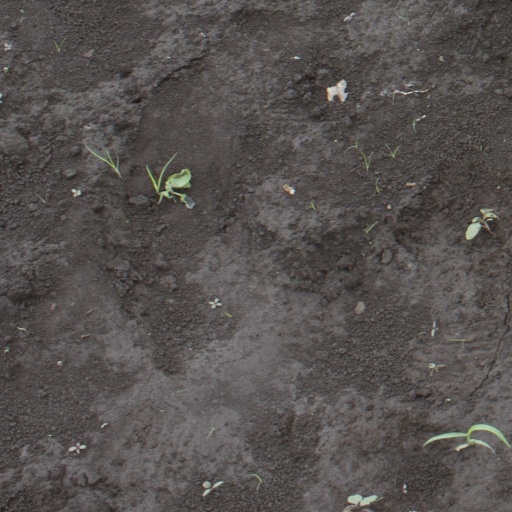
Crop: soybean